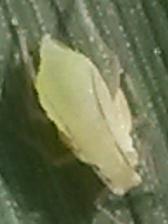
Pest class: cereal_grass_aphid